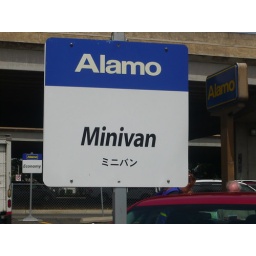
Oh, so fancy. But they cheated us. No soccer ball net in the bag to hold our baggage!